Taxonomy of the tawny owl

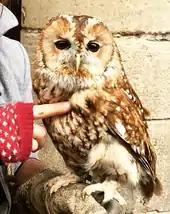
An individual from France perched upon a human hand

The tawny owl is a member of the wood-owl genus "Strix", part of the true owl family Strigidae, which contains all species of owl other than the barn owls. Conservatively, about 18 species are currently represented in this "Strix" genus, typically being medium to large sized owls that are characteristically round-headed and lacking ear tufts, which acclimate to living in forested parts of various climatic zones. Four owls native to the neotropics are sometimes additionally included with the "Strix" genus, though some authors include these in a separate but related genus, "Ciccaba". "Strix" owls have an extensive fossil record and have long been widely distributed. The genetic relationship of true owls is somewhat muddled and different genetic testings has variously indicated that "Strix" owls are related to disparate appearing genera like "Pulsatrix", "Bubo" and "Asio". Tropical species, such as the mottled owl ("Strix virgata") and the African wood owl ("Strix woodfordii"), the latter once considered a close relative to the tawny owl, morphologically differ from and have smaller outer ear areas than tawny owls.